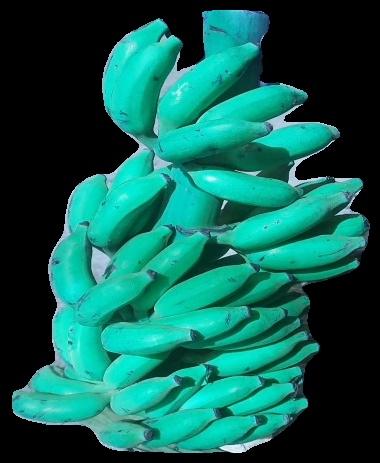
Variety: elakki-bale
Grade: grade3